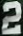
Number: 2